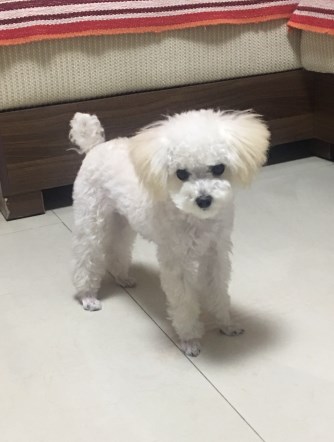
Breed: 7449-n000128-teddy